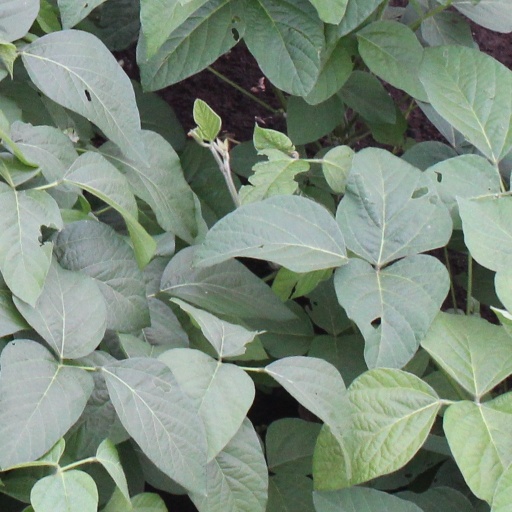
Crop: soybean